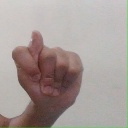
अक्षर: ट